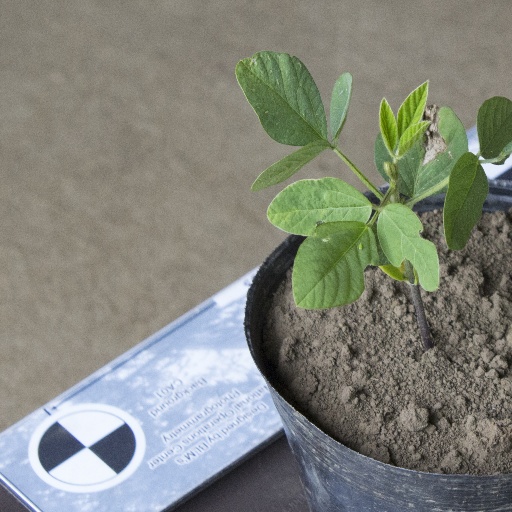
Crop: soybean